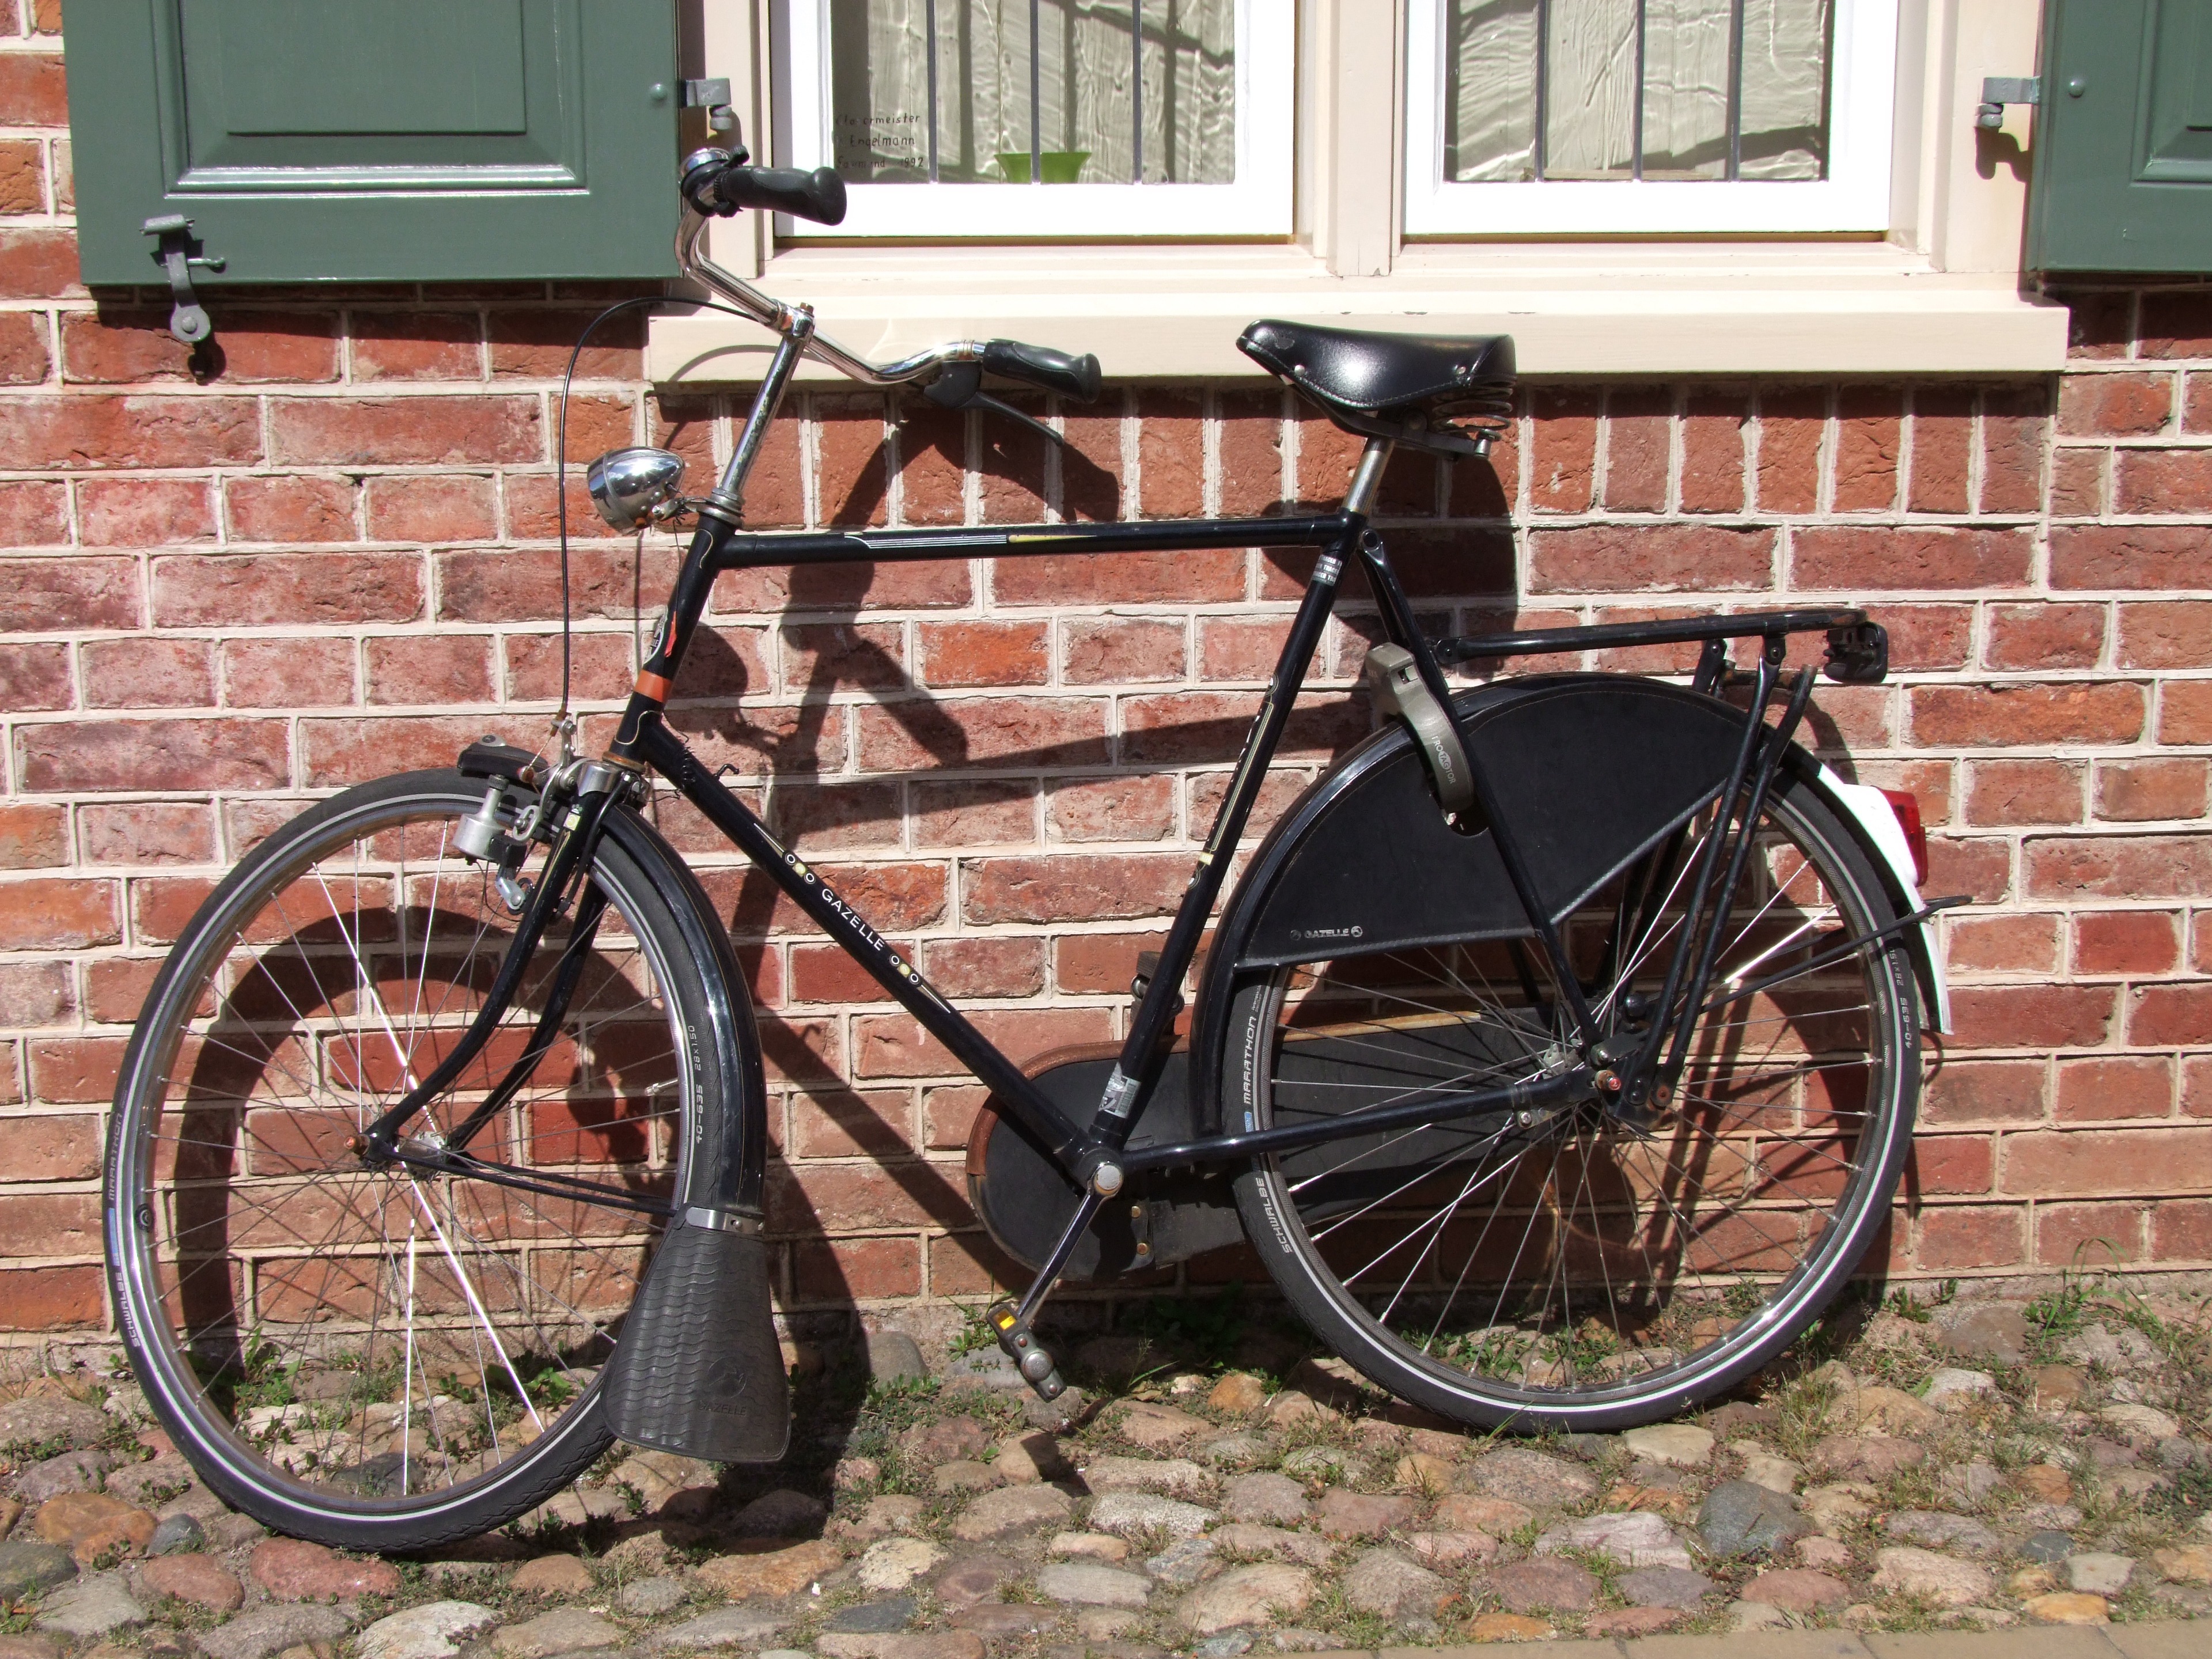
wheel, bicycle, bike, vehicle, black, moped, sports equipment, mountain bike, hauswand, land vehicle, road bicycle, racing bicycle, hybrid bicycle